1956–57 Oberliga

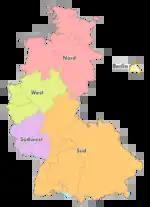
Map of the five German "Oberligas" 1945 to 1963

The 1956–57 Oberliga was the twelfth season of the Oberliga, the first tier of the football league system in West Germany and the Saar Protectorate. The league operated in five regional divisions, Berlin, North, South, Southwest and West. The five league champions and the runners-up from the west, south, southwest and north then entered the 1957 German football championship which was won by Borussia Dortmund. It was Borussia Dortmund's second national championship, having won its first in the previous season and thereby becoming the first club to win back-to-back championships since Dresdner SC in 1943 and 1944.